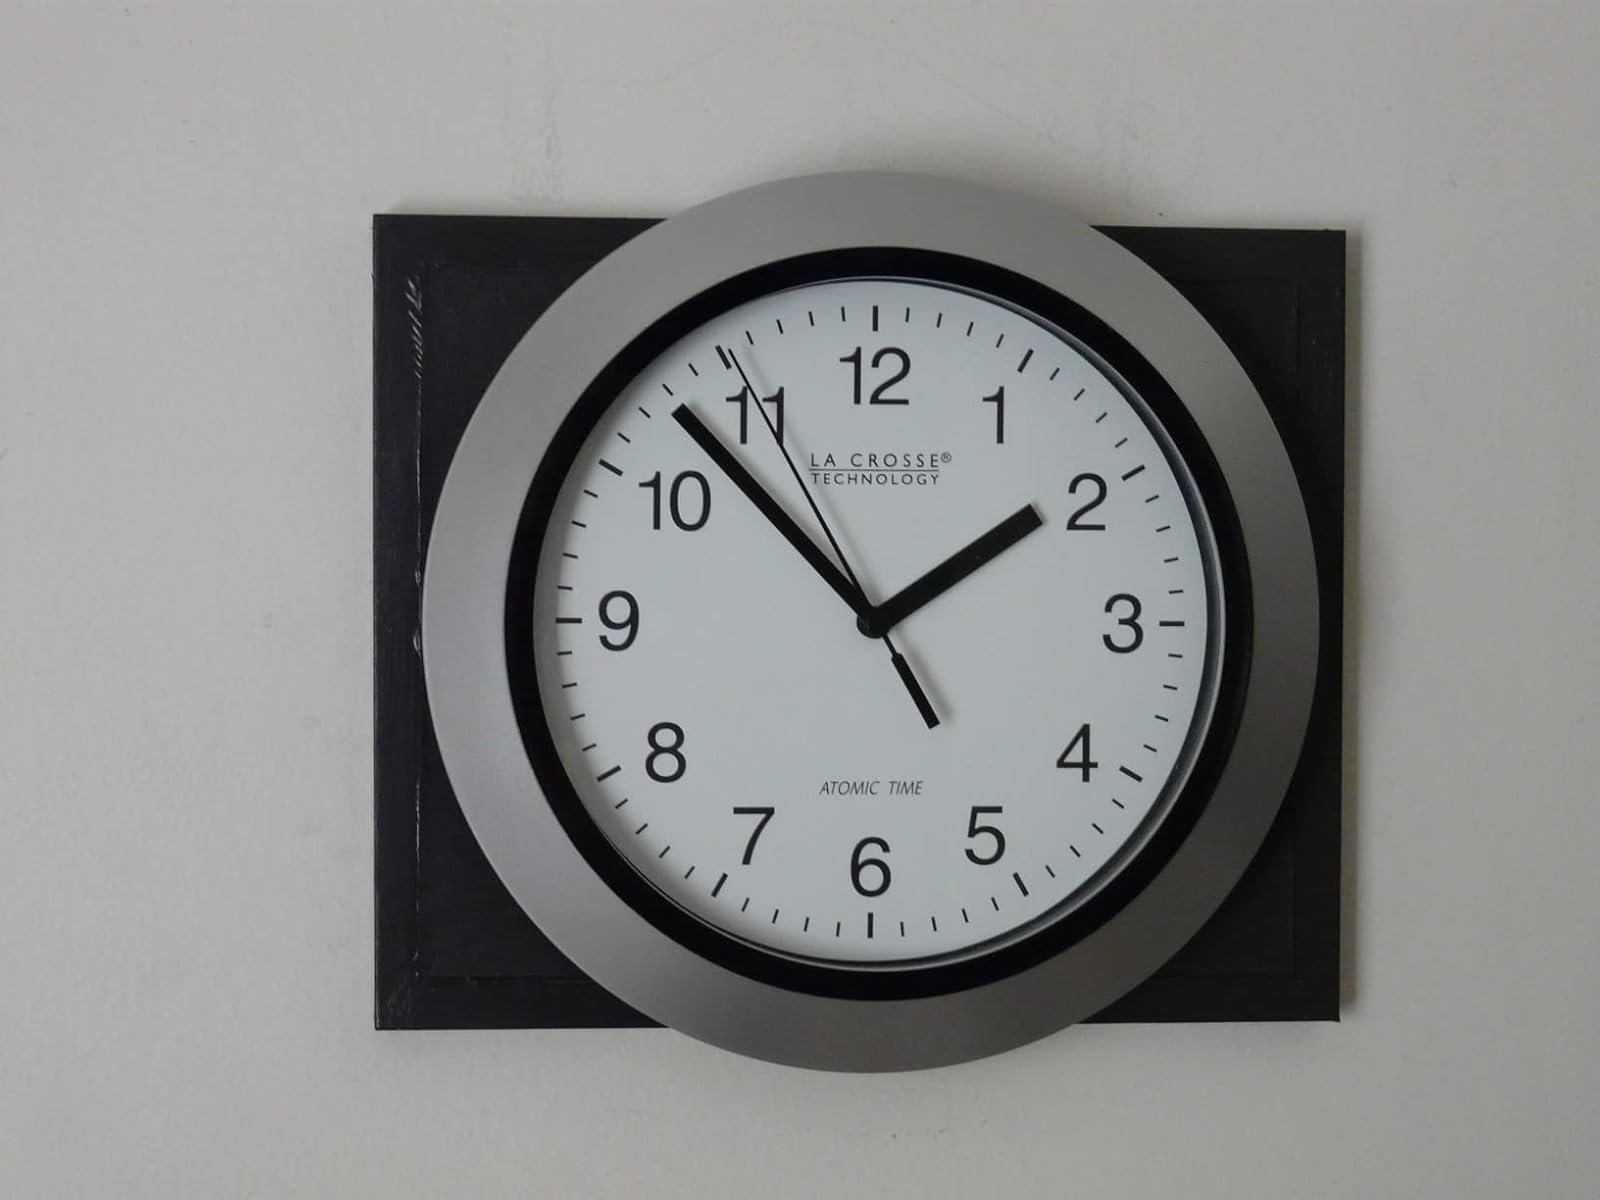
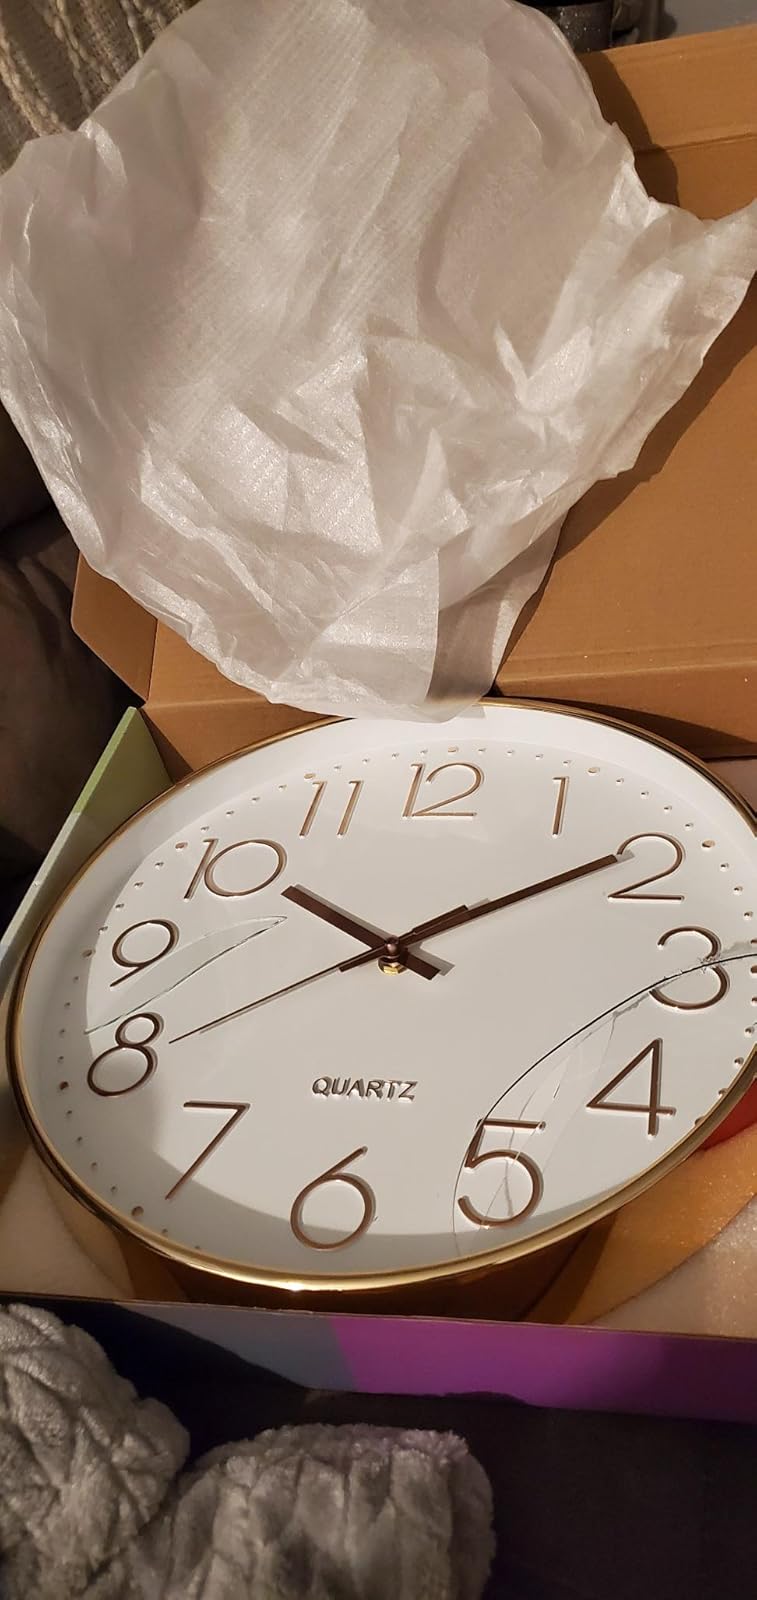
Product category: clock
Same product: no